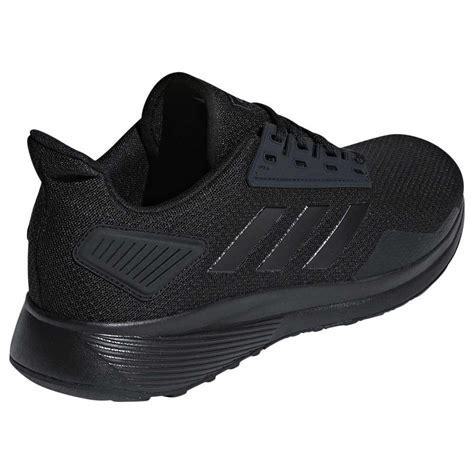
Brand: Adidas
Model: Duramo 9